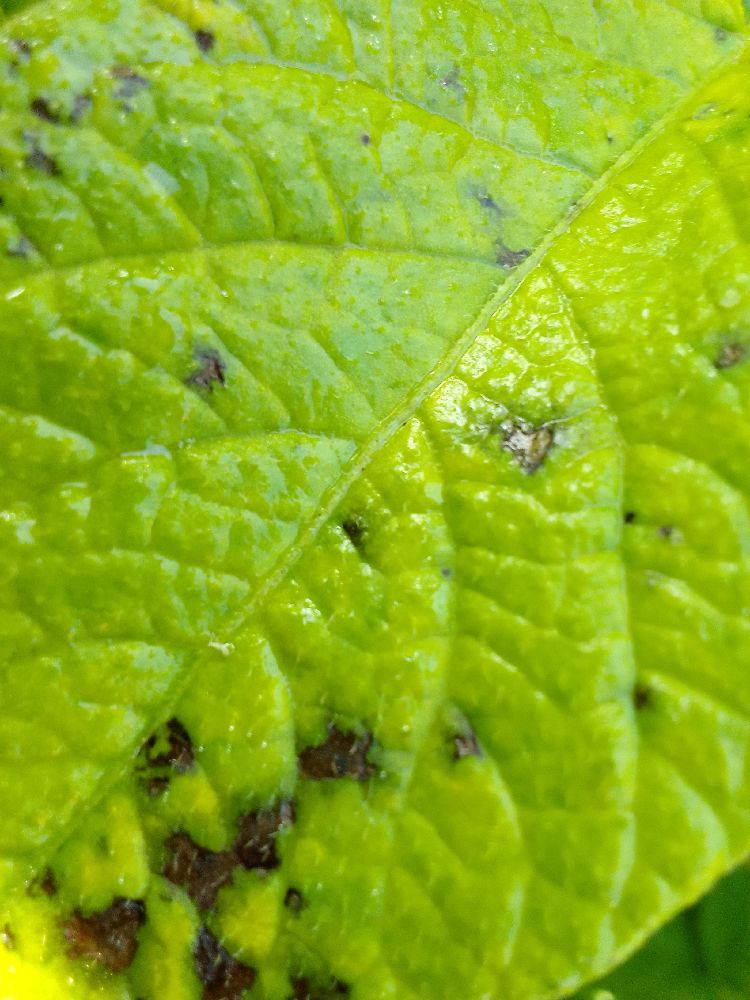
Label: Early blight